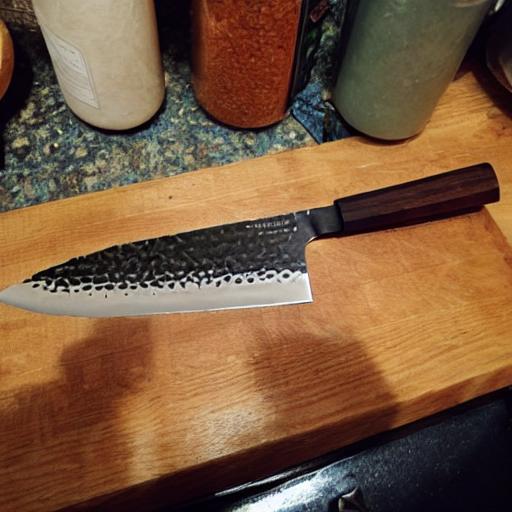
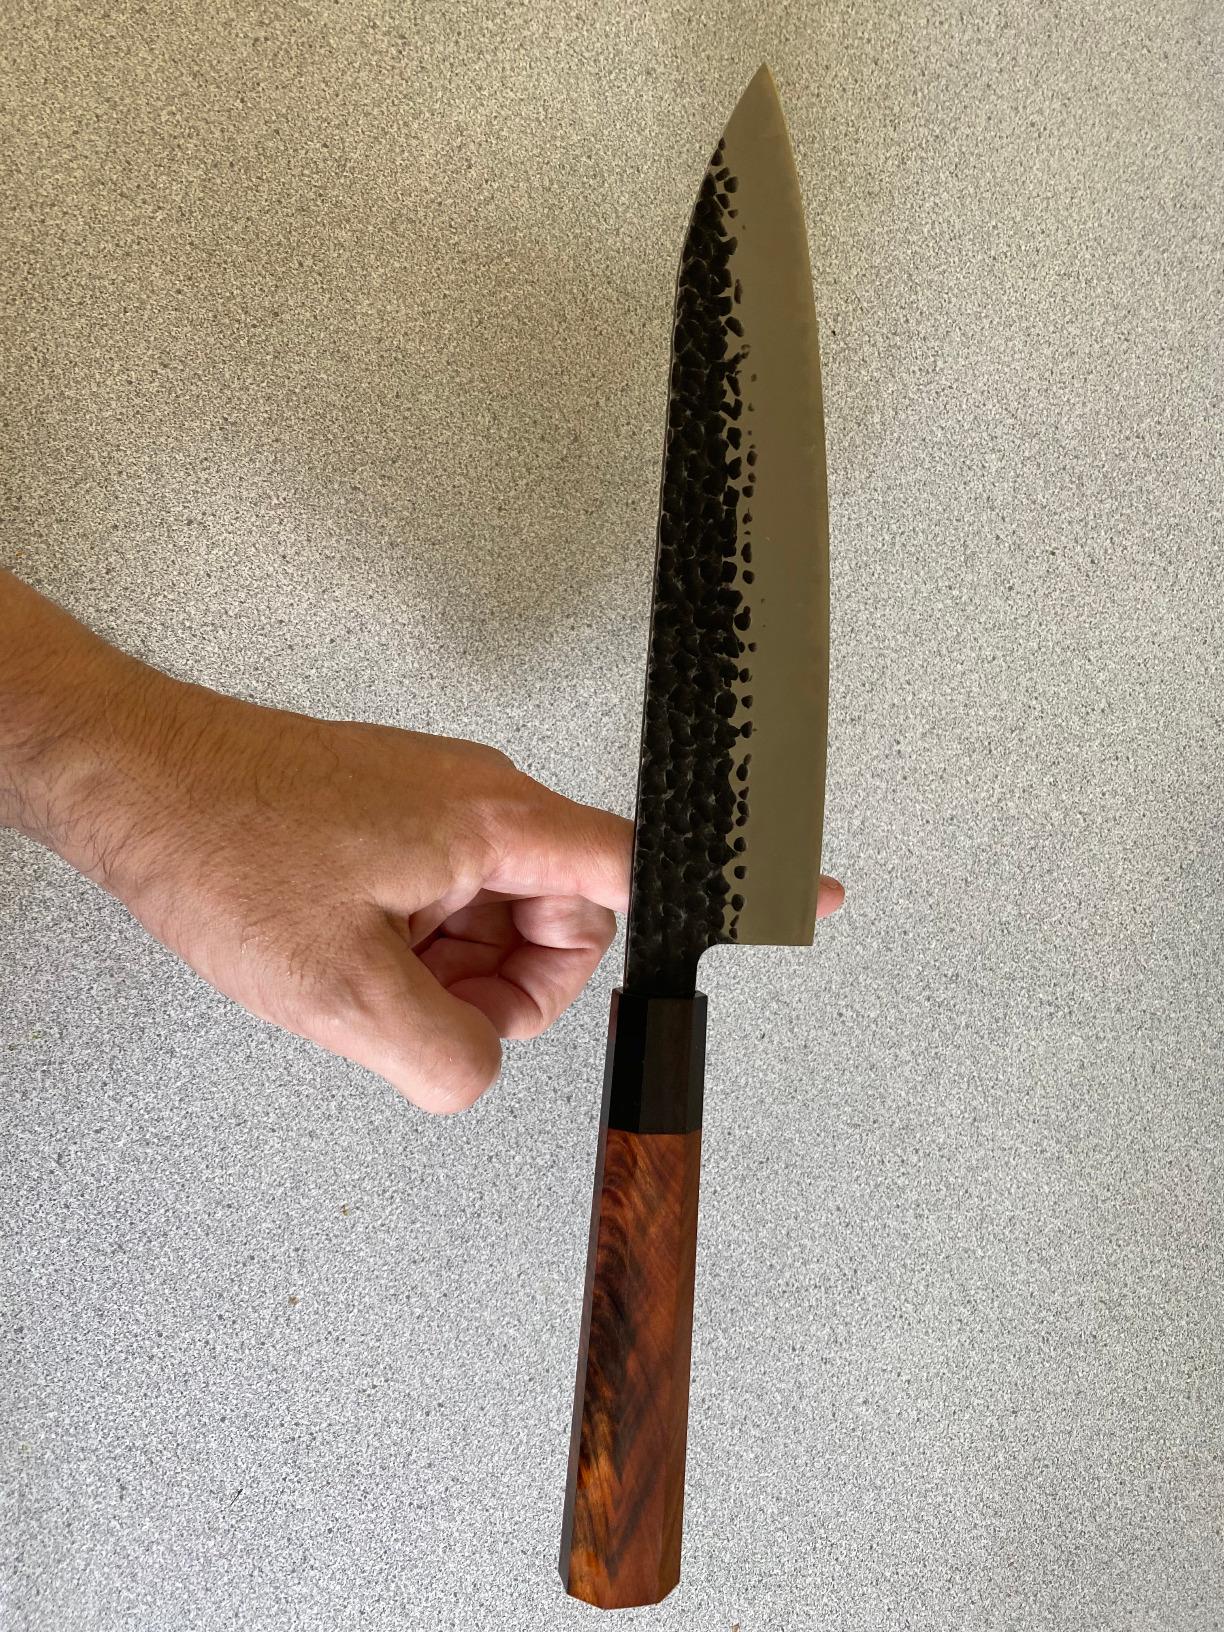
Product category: items_knife
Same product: no